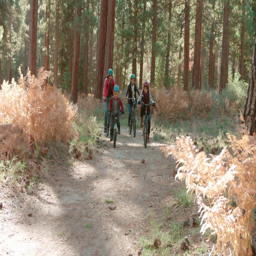
parents with kids cycling past on a forest path